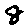
Label: 8